Brandenburg an der Havel

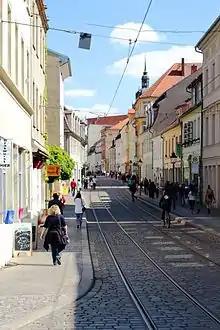
Brandenburg an der Havel old town in 2015

In the late 19th century Brandenburg an der Havel became a very important industrial center in the German Empire. Steel industries settled there, and several bicycle brands such as "Brennabor", "Corona" and "Excelsior" were manufactured in the city. A toy industry was also established. A giant industrial complex, the Deutsche Reichsbahn (German Imperial Railways) was located in Brandenburg-Kirchmöser between the two world wars and under the former GDR.